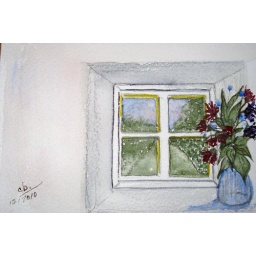
Thinking of my cabin this wintery evening and the view from one of the kitchen windows in the summer.............